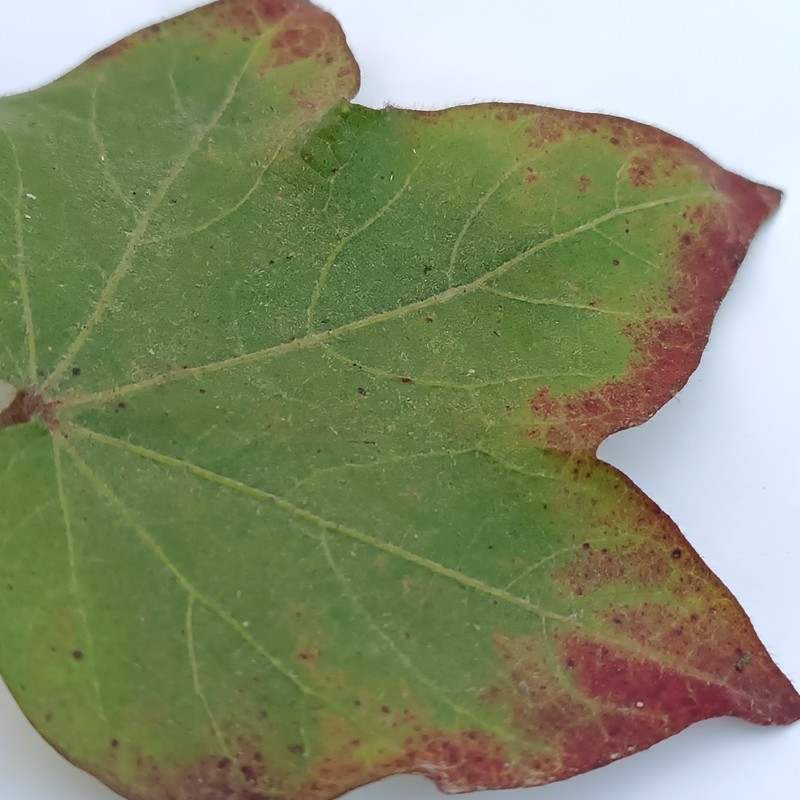
Label: Leaf Redding